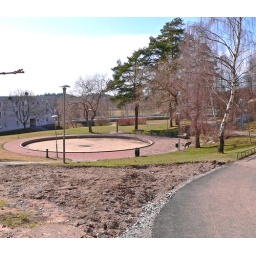
April is so frustrating! Almost over and still the trees are bare and the paddling pool is empty.